Untold Festival

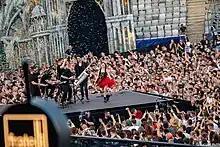
Irina Rimes on Untold 2023 stage

The eighth edition of the festival took place between 3 and 6 August 2023. The edition surpassed the 5th edition in attendance numbers, with over 420,000 people in four days. The main headliners included major acts like Imagine Dragons, Ava Max and Bebe Rexha and it marked also the return of Armin van Buuren after 4 years at Untold. Other artists were Martin Garrix, Eric Prydz, Alok, David Guetta, Topic and Steve Aoki. After this edition, the festival took 6th position on DJ Mag Top 100 Festivals.